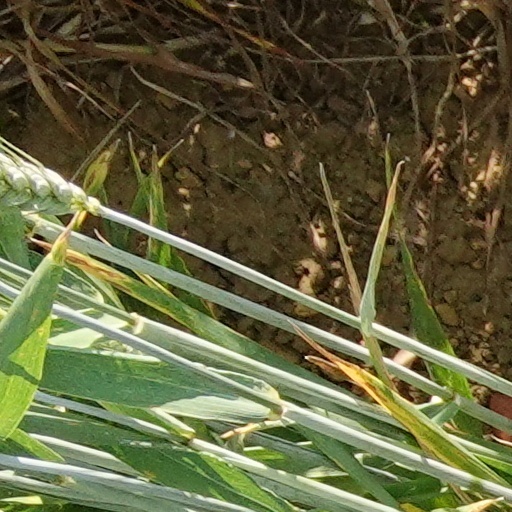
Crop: wheat